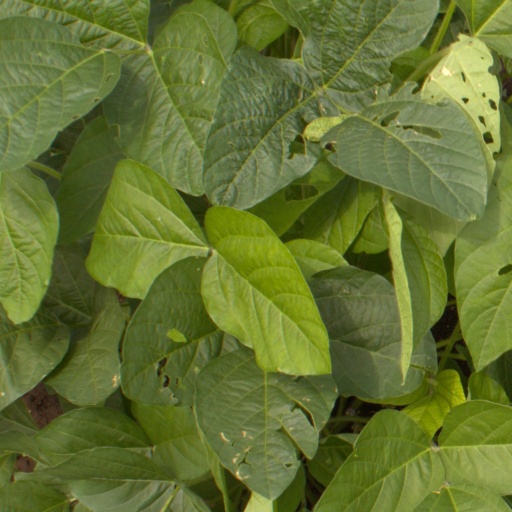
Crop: soybean